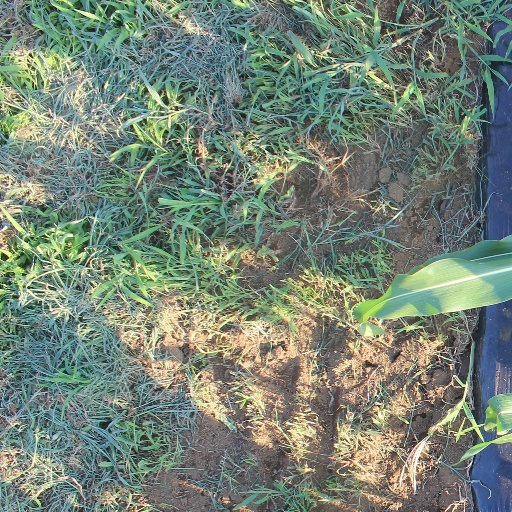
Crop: sorghum